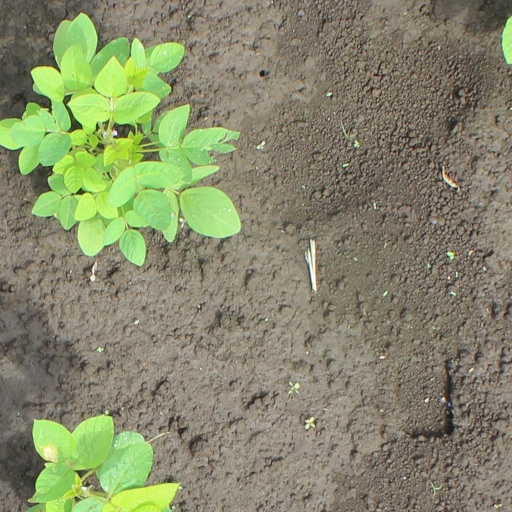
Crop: soybean